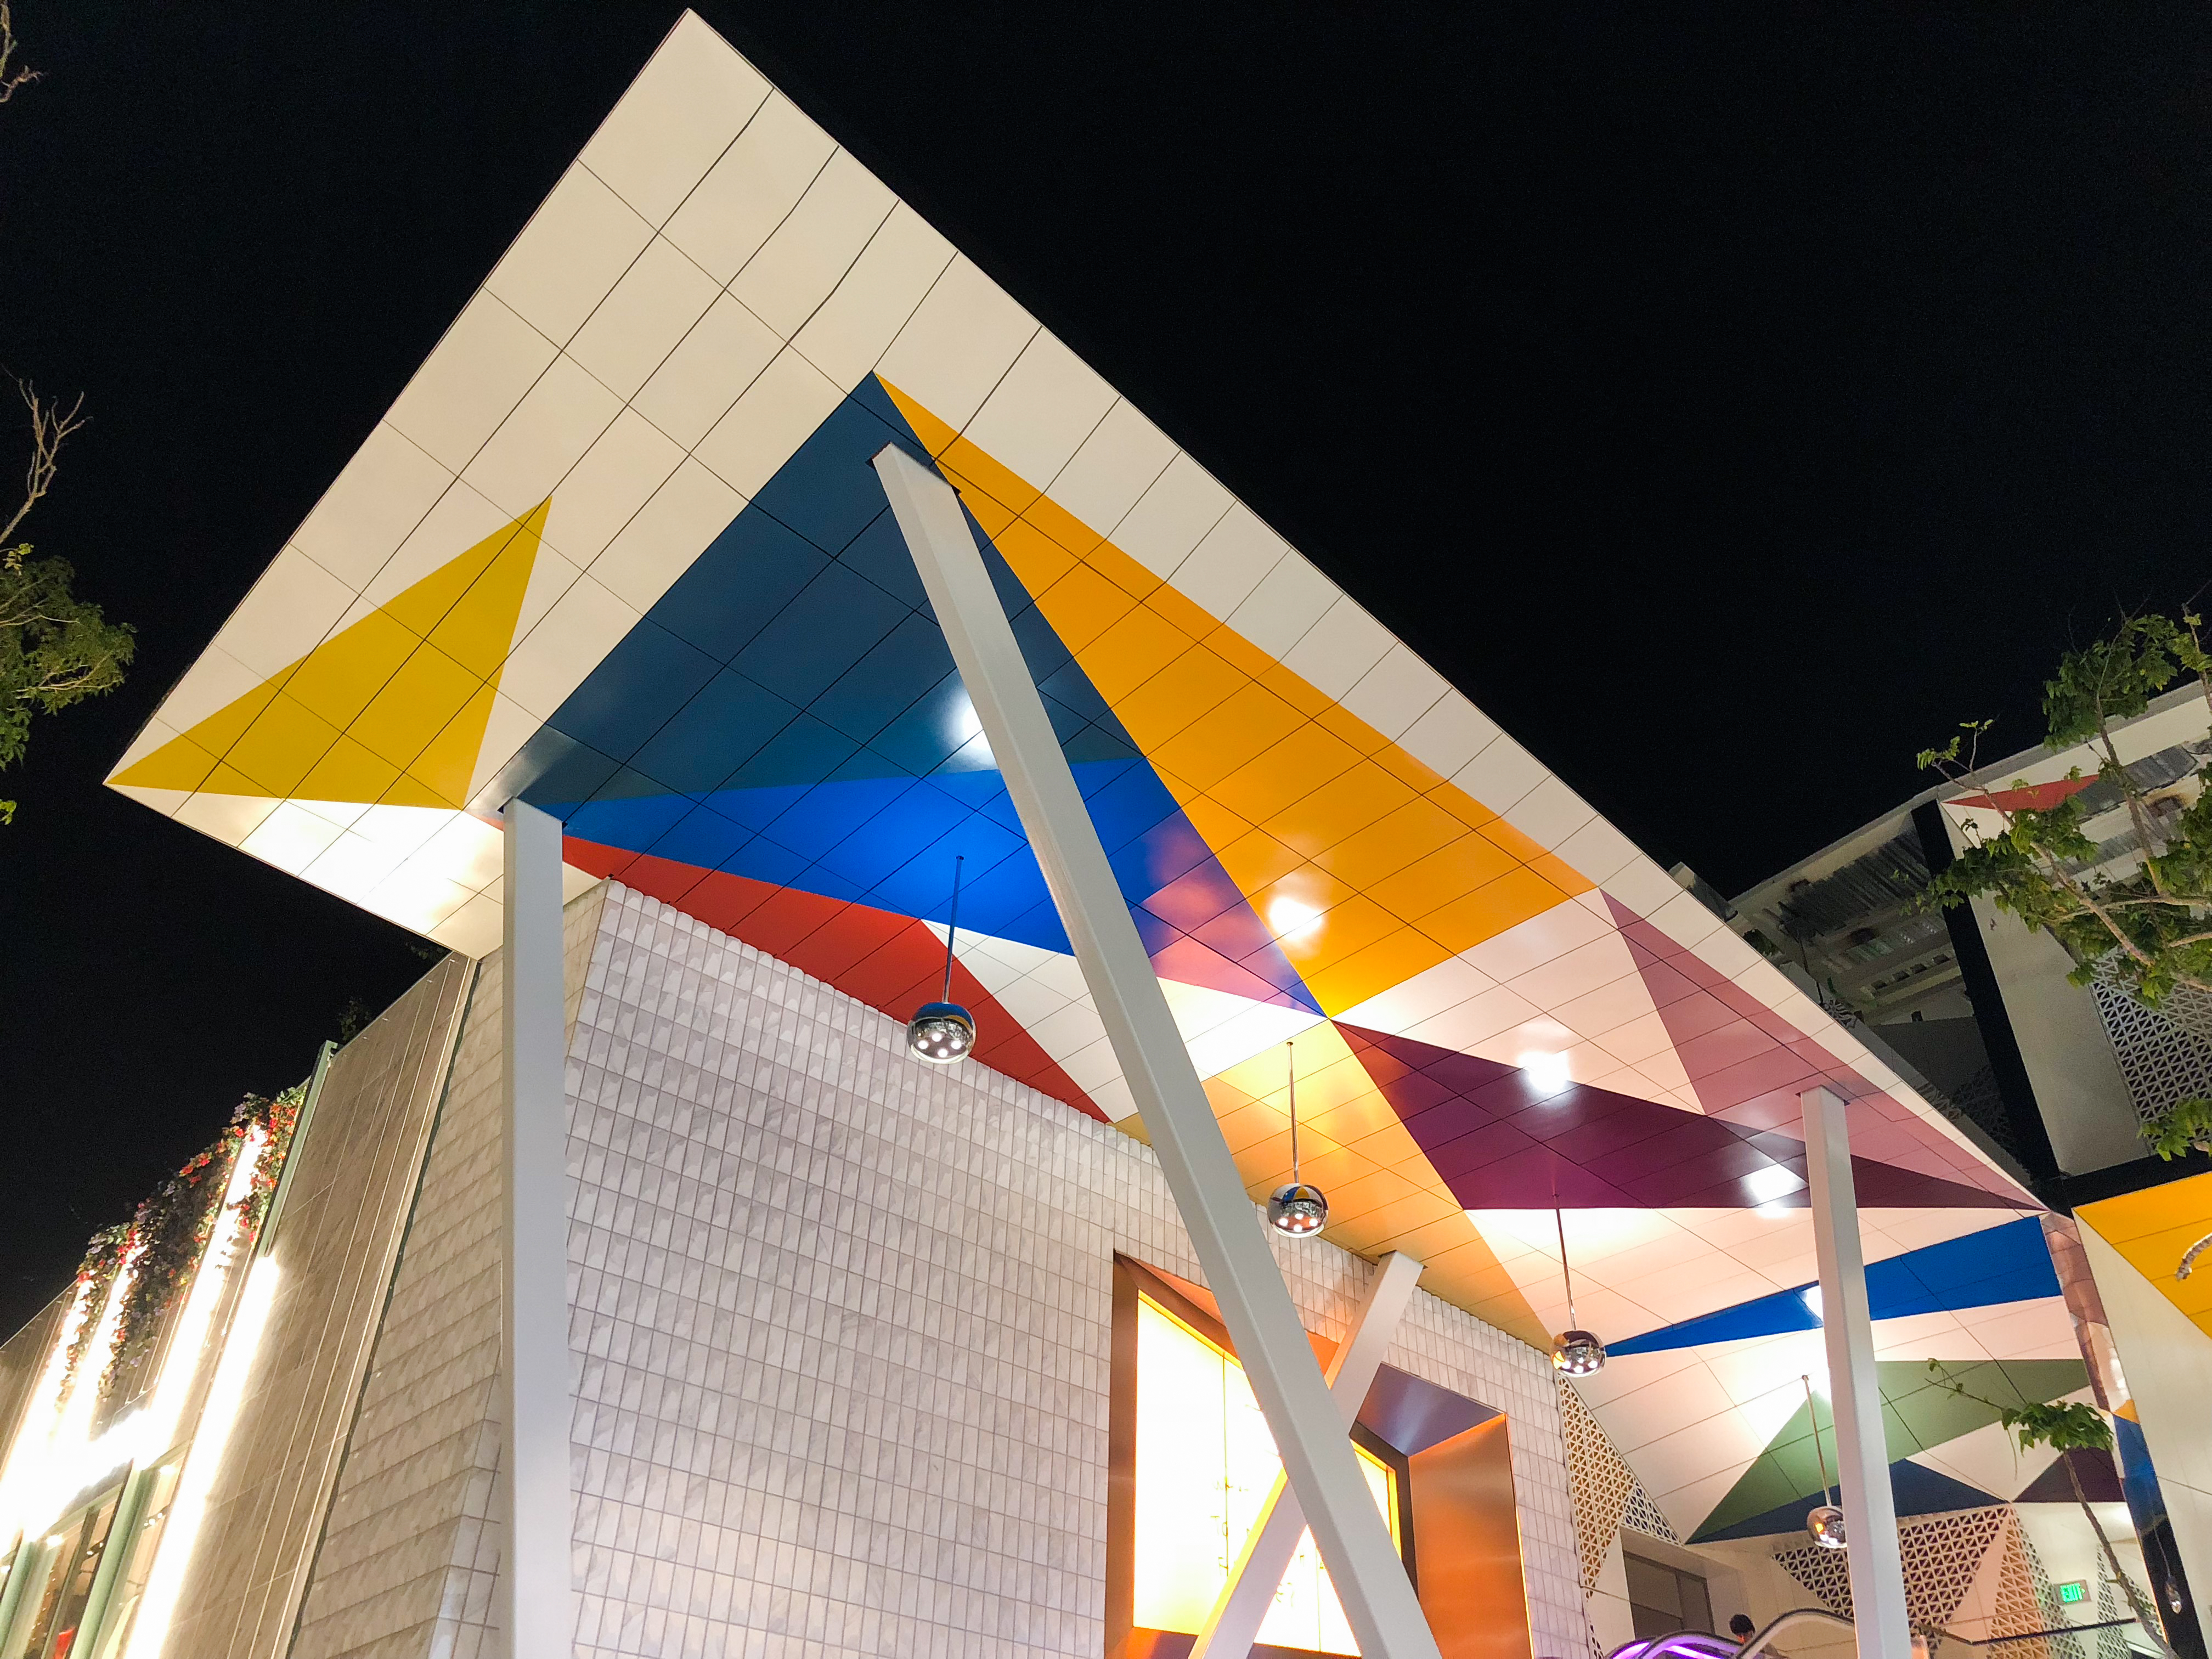
miami, design, district, florida, building, green, blue, photographer, architecture, sky, triangle, angle, facade, daylighting, flag